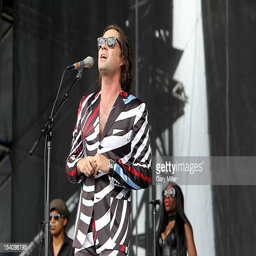
baroque pop artist performs in concert during festival